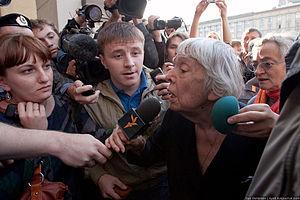
Lioudmila Mikhaïlovna Alexeïeva, née le 20 juillet 1927 à Eupatoria en Crimée et morte le 8 décembre 2018 à Moscou, est une historienne soviétique puis apatride et enfin américaine et russe, et une dissidente et militante des droits de l'homme, membre fondatrice du groupe Helsinki de Moscou, elle était l'une des dernières dissidentes soviétiques à être encore en activité en Russie.